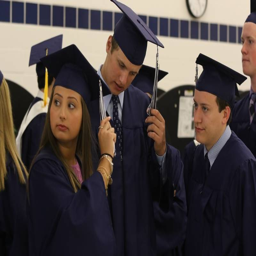
images from the graduation ceremony at the school